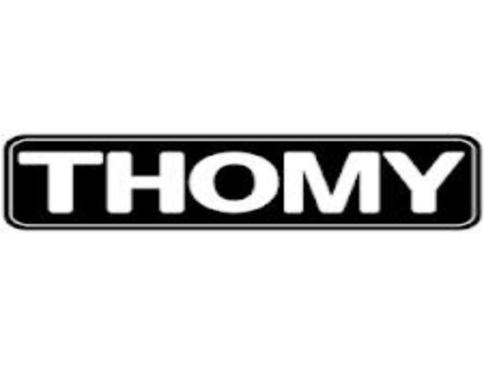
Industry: Food